Kew Asylum

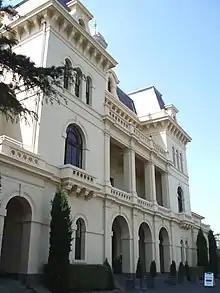
Willsmere Residential Development

In June 1943 the town clerk of the City of Kew, W. D. Birrell, produced a report on the immediate post-war priorities for Kew. Birrell strongly urged the council to propose the closure of Kew Asylum, with the grounds to be subdivided and "...laid out on modern town planning principles with some 700 to 800 homes". According to Birrell, this would have been an ideal post-war scheme as it would provide employment and much needed land for housing. Birrell's proposal was not new; ever since the establishment of the asylum, proposals for its closure and redevelopment had recurred every few years. Birrell's plans did not eventuate as overcrowding at other mental hospitals throughout Victoria necessitated Kew's continued operation.